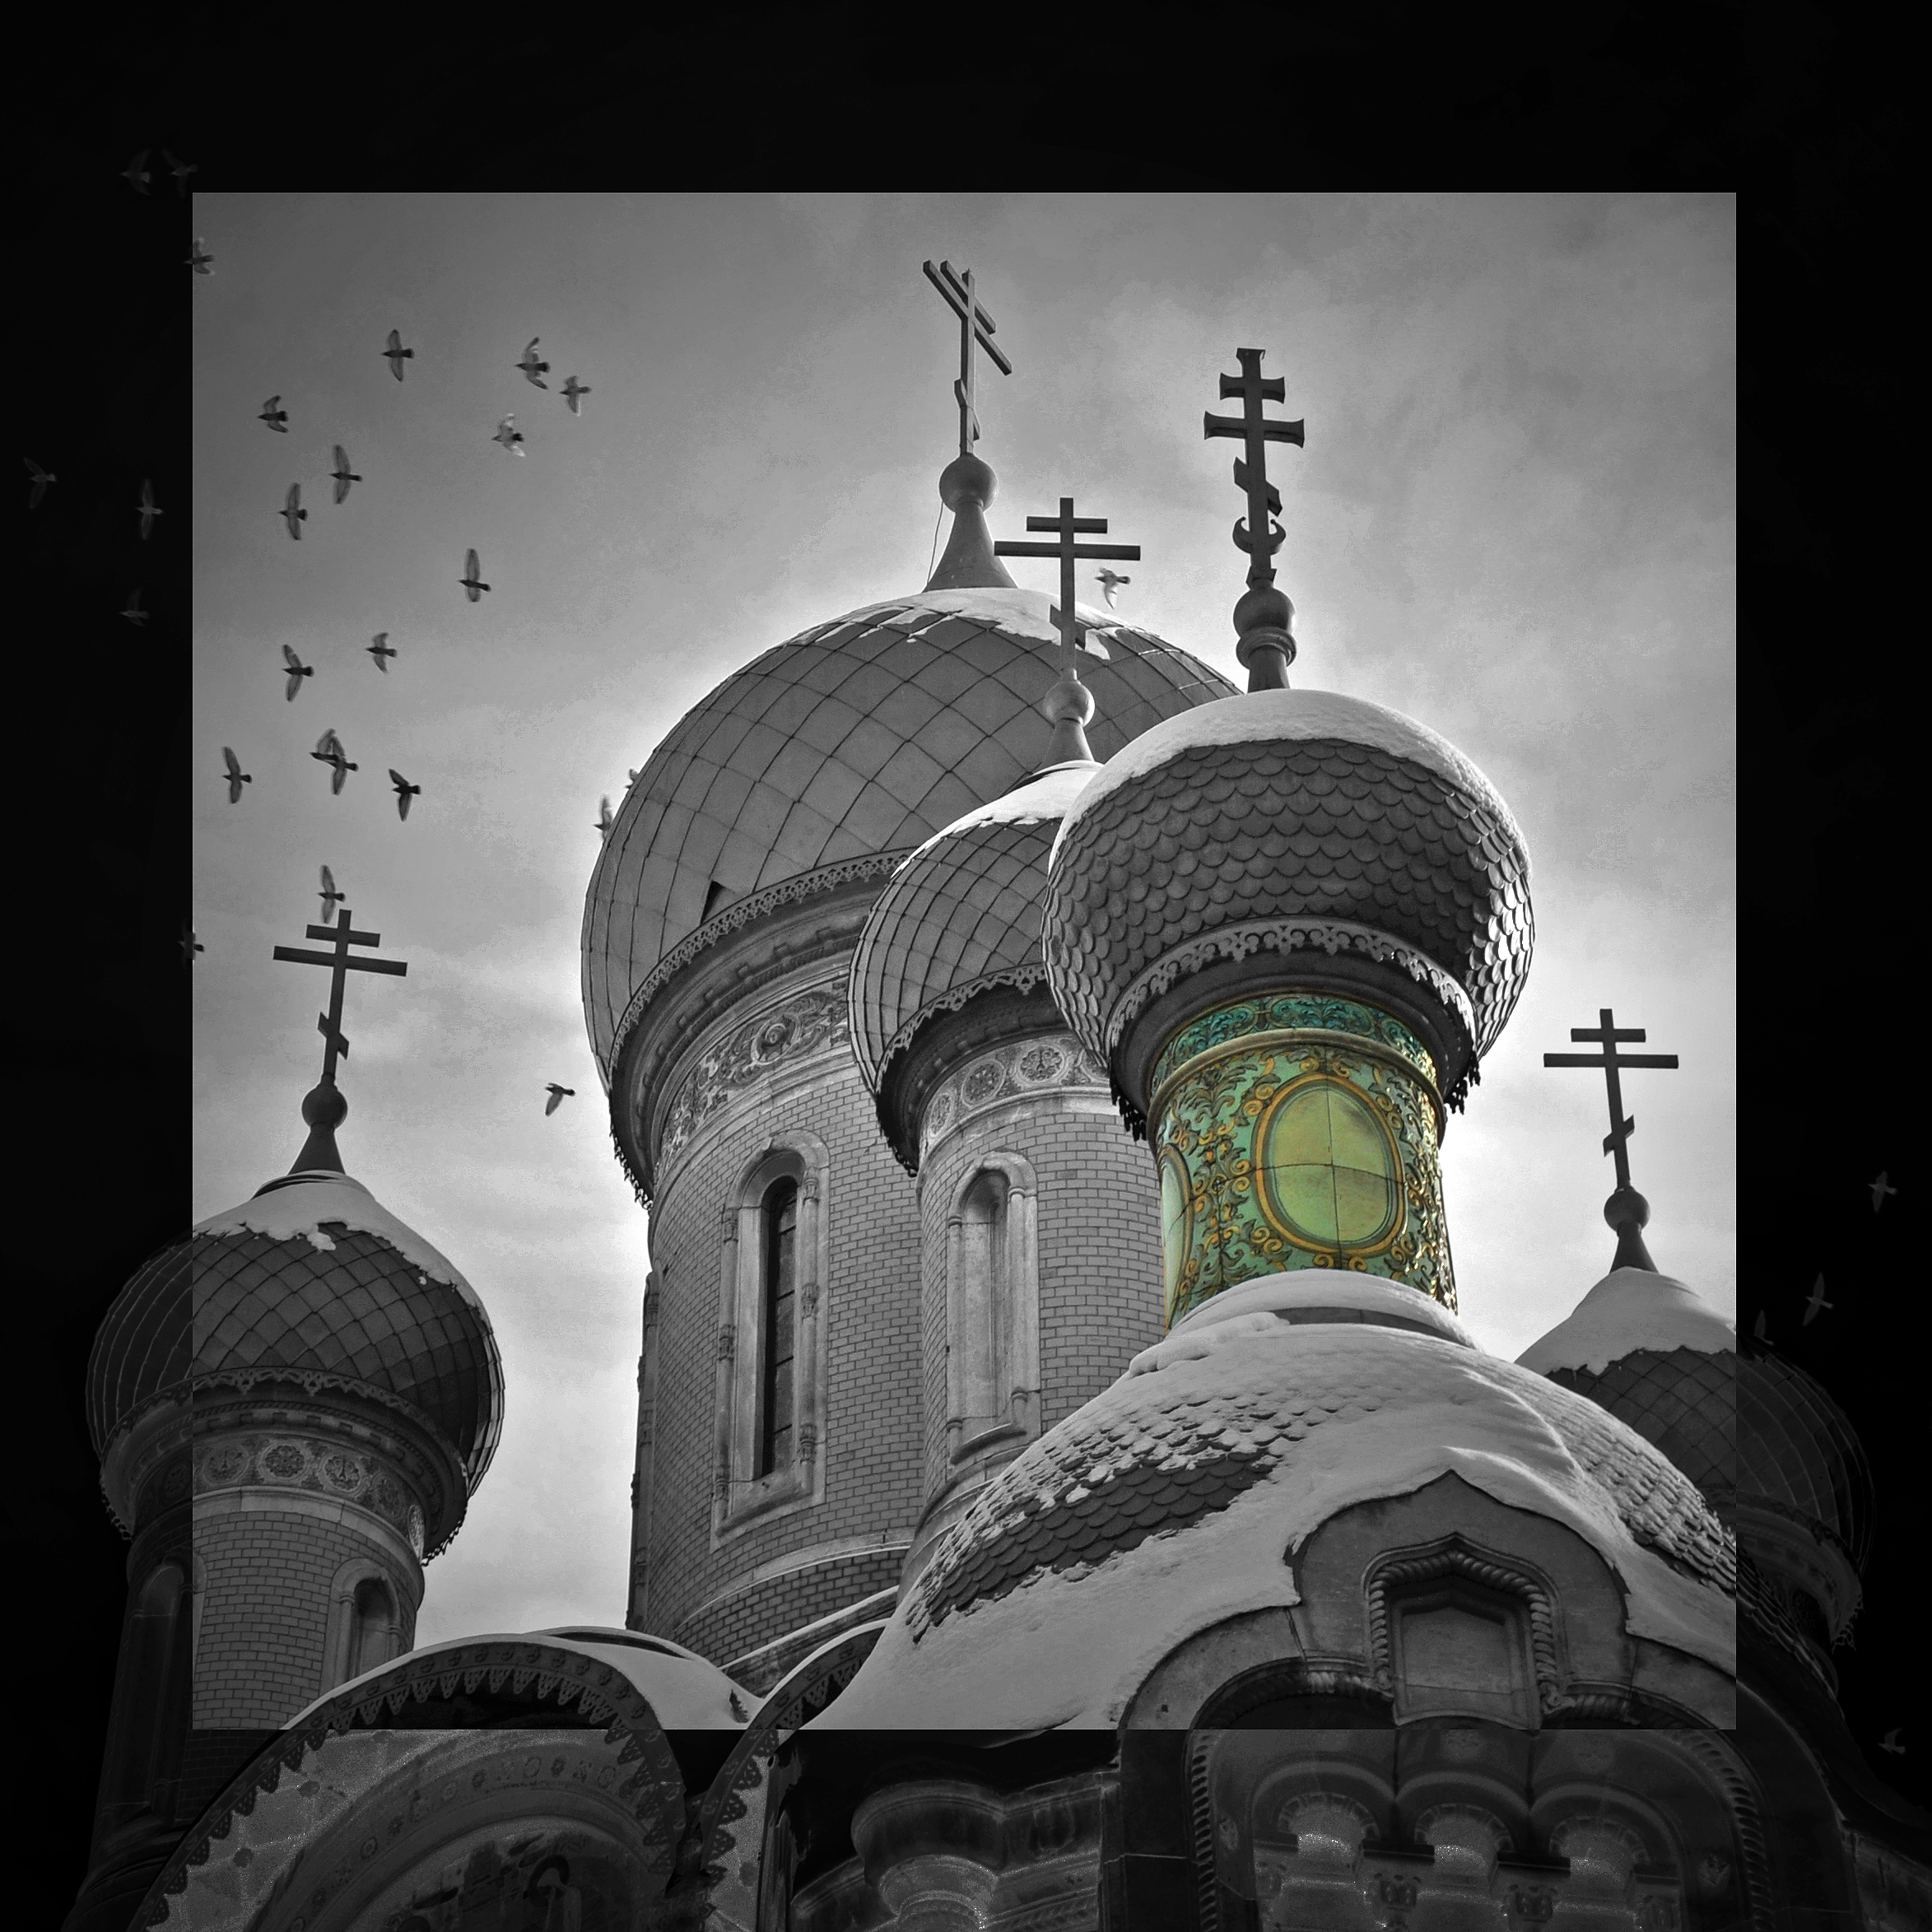
light, black and white, architecture, night, photography, building, monument, photo, religion, darkness, church, black, monochrome, christian, christmas, lighting, onion, photos, religious, nativity, de, churches, photograph, fotografie, christianity, romana, image, orthodox, eastern, dome, russian, noel, xmas, shape, romania, bucharest, domes, bor, biserica, arhitectura, orthodoxy, romanian, ortodoxa, patrimoniu, ortodoxia, ortodoxie, ecclesiastical, bisericeasc, cladire, edificiu, bucuresti, bisericarusa, bisericastudentilor, paraclisuluniversitar, lmibiima18814, craciun, incarnation, cupole, domnului, nasterea, cre tinism, cre tin, monochrome photography